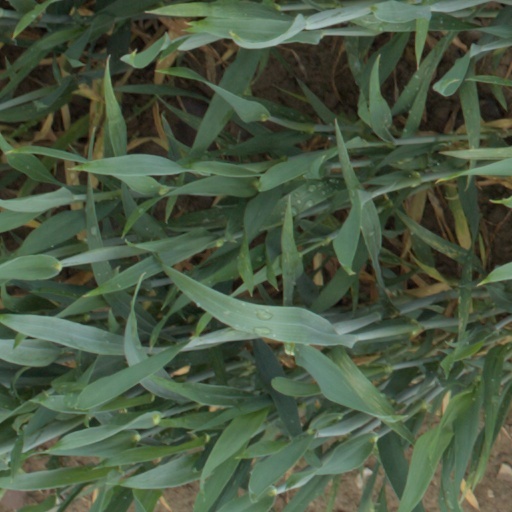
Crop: wheat